Anjatha Nenjangal

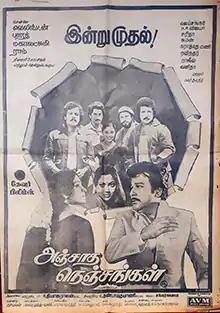
Theatrical release poster

Anjatha Nenjangal is a 1981 Indian Tamil-language film directed by R. Thyagarajan and produced by Devar Films. The film stars Suman, K. R. Vijaya, Saritha and Vanitha Krishnachandran. It was released on 26 October 1981, during Diwali.